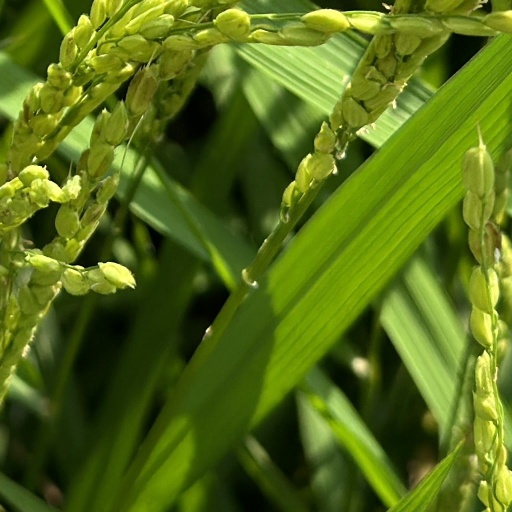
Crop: rice